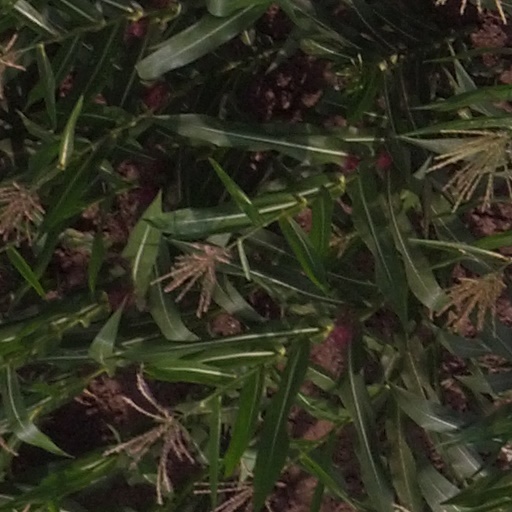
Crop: maize; corn